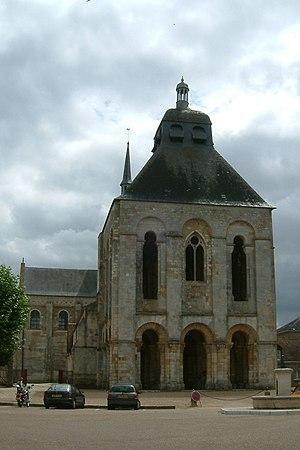
Abbaye de Saint-Benoît-sur-Loire, FRANCE